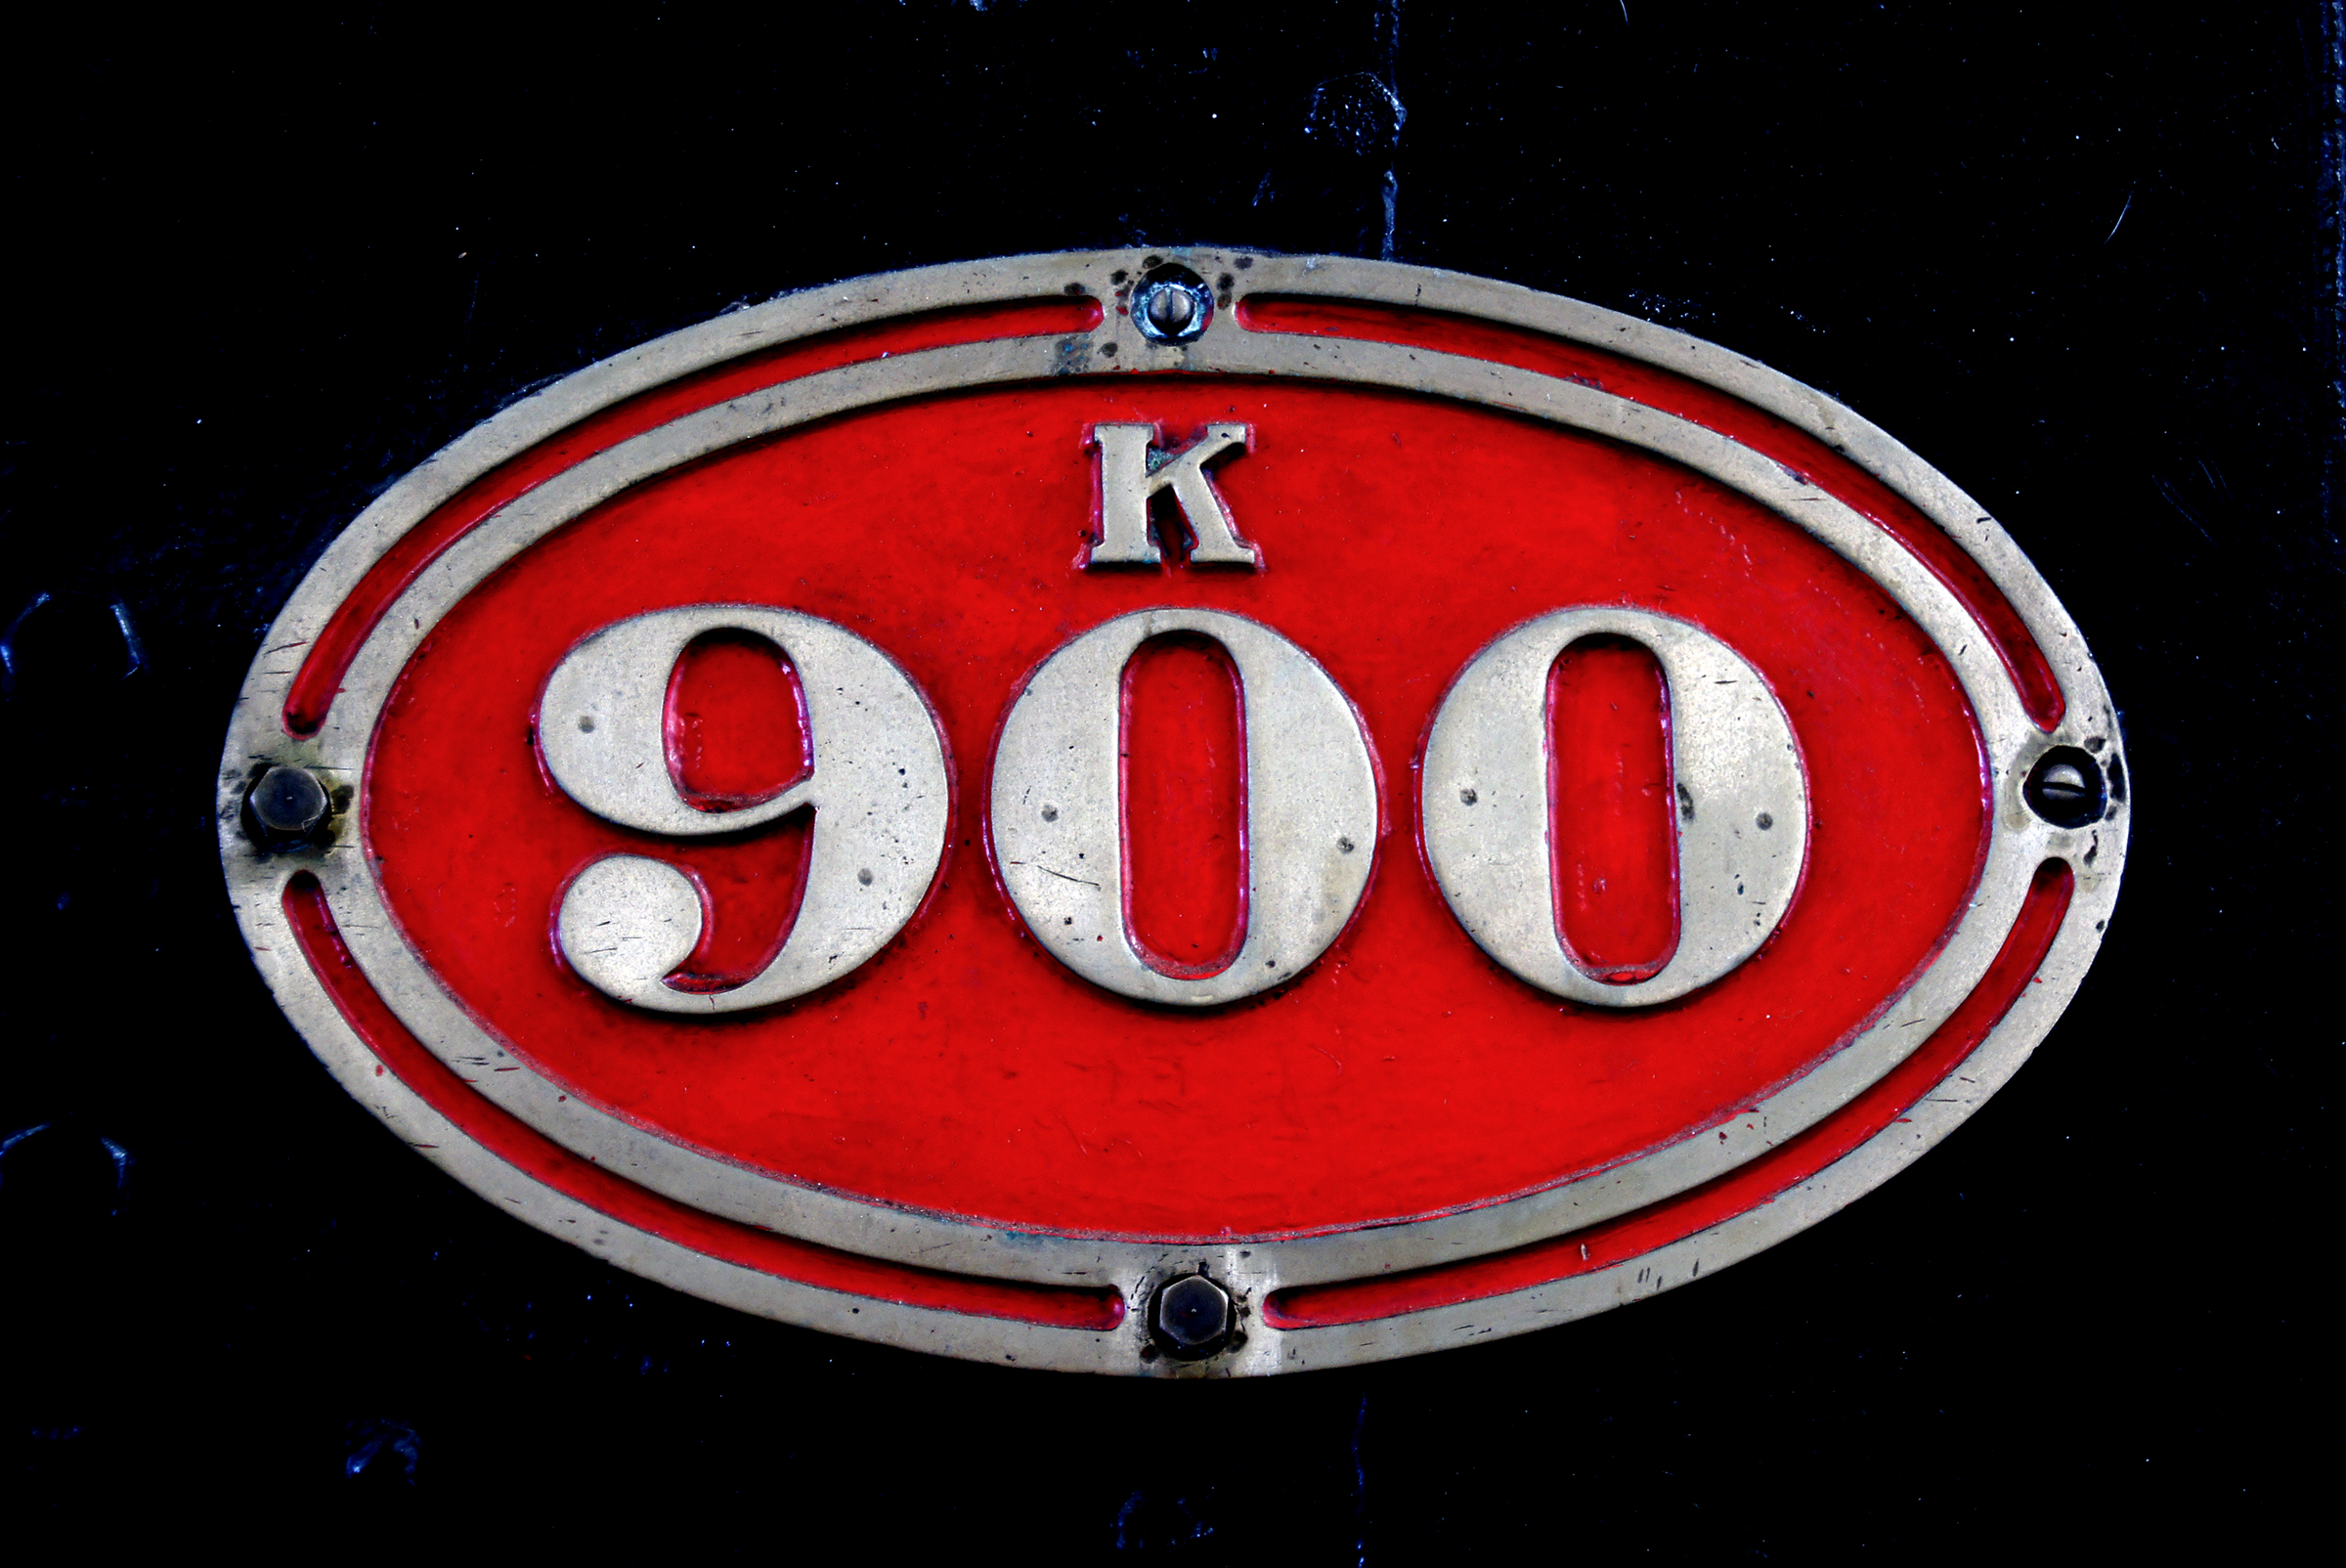
number, red, signage, circle, neon sign, font, newzealandrailways, sonydslra580, trainnumbers, k900